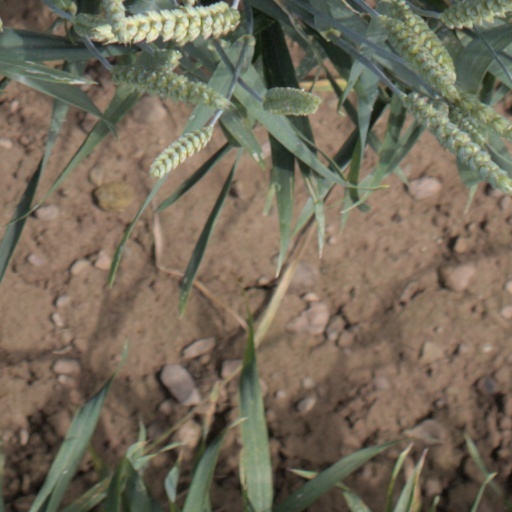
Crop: wheat